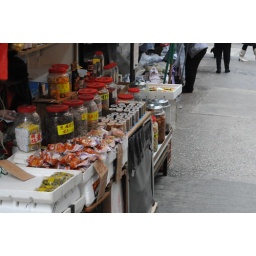
my usual walk from home to work,throught the wet market in SOHO : shot with Nikon D300 +AF NIKKOR